Luísa Sobral

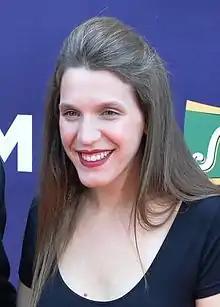
Luísa Sobral at the Eurovision Song Contest 2017 in Kyiv

Luísa Vilar Braamcamp Sobral (born 18 September 1987) is a Portuguese singer and songwriter. She came to prominence in 2003 after finishing third in the first season of "Ídolos", the Portuguese version of "Idols" television series. After going on hiatus to attend the Berklee College of Music, she released her debut album, "The Cherry on My Cake", in 2011. She later composed "Amar pelos dois", which was performed by her brother Salvador Sobral and won the Eurovision Song Contest 2017 for Portugal.